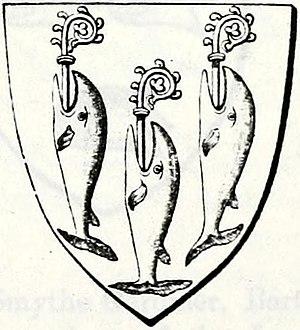
L’abbaye de Whalley est une ancienne abbaye cistercienne située dans la paroisse civile de Whalley. Elle est fondée en 1172 par l'abbaye de Combermere, sur la péninsule de Wirral, à Stanlaw ; mais le milieu inhospitalier et les fréquentes inondations conduisent les moines à déménager à Whalley en 1296.